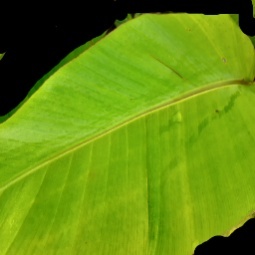
Label: Zinc